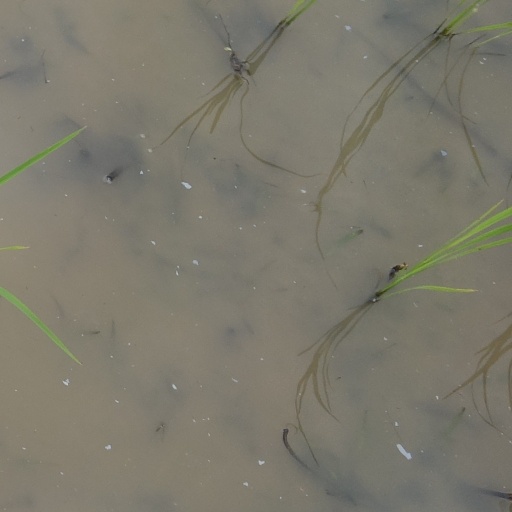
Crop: rice